2021 Western Kentucky tornado

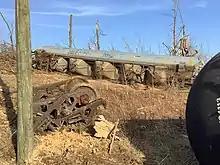
A multi-ton railroad freight car that was thrown from the tracks in Barnsley

Soon after, the tornado again explosively intensified and crossed into Caldwell County along KY 293, producing EF4 damage as it impacted the southern edge of Princeton, where another tornado emergency was issued. before impacting Princeton, the tornado hit and destroyed a Kentucky mesonet station, which recorded winds, setting the new record for the highest-measured wind gust in Kentucky history. Within two-miles, the tornado intensified to a minimum of . In Princeton, dozens of houses along the southern and southeastern fringes of town were destroyed, especially at the Princeton Golf and Country Club subdivision, where several houses were leveled or swept away. The University of Kentucky Research Center was destroyed; metal roof trusses were carried hundreds of yards from the structure and wrapped around trees. Cars were thrown from the parking lot into adjacent fields, metal light poles were ripped from their concrete footings, and ground scouring occurred. In and around Princeton, trees were stripped of their limbs and partially debarked, barns and farm buildings were destroyed, livestock was killed, and cycloidal markings were left in fields outside the town. Four deaths and numerous injuries occurred in Princeton. The tornado then followed US 62, producing EF2 to EF3 damage to homes in the small communities of Lewistown and Midway.